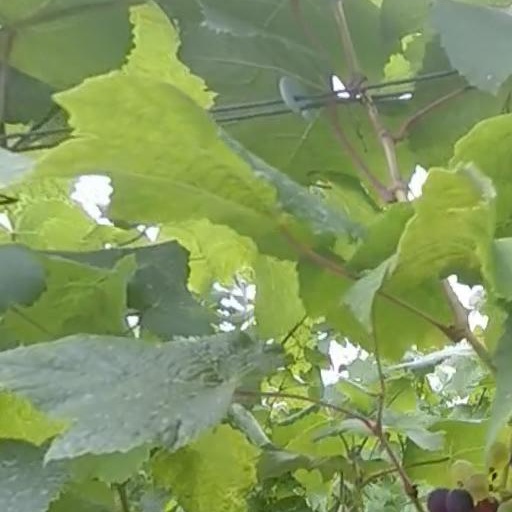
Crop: grape